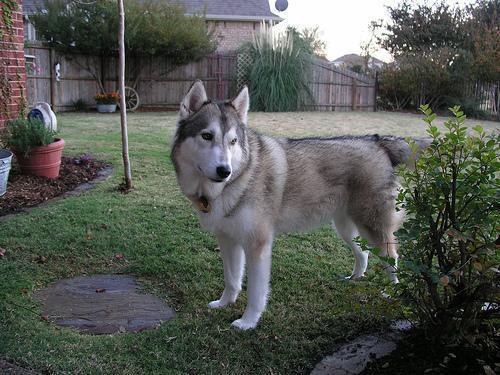
Eskimo_dog